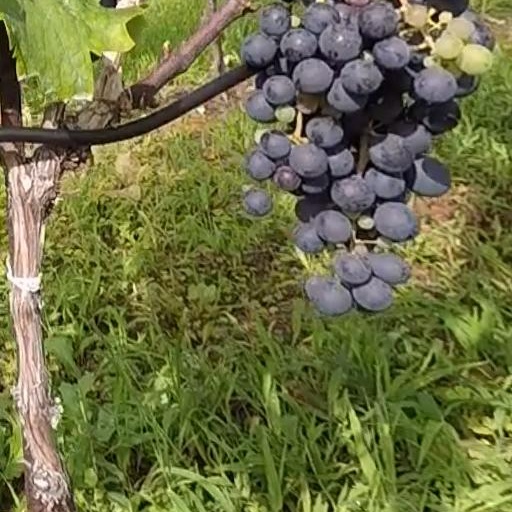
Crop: grape